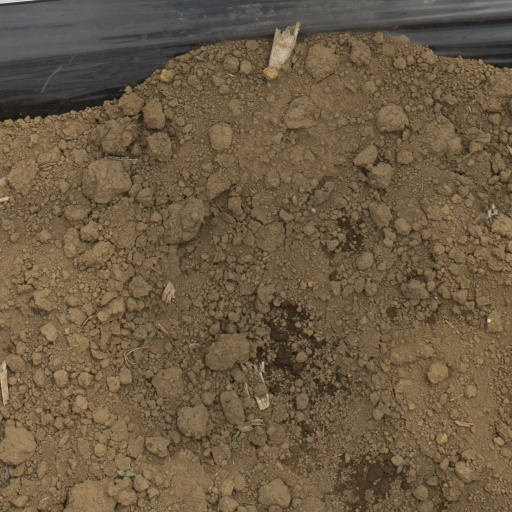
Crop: Jerusalem artichoke